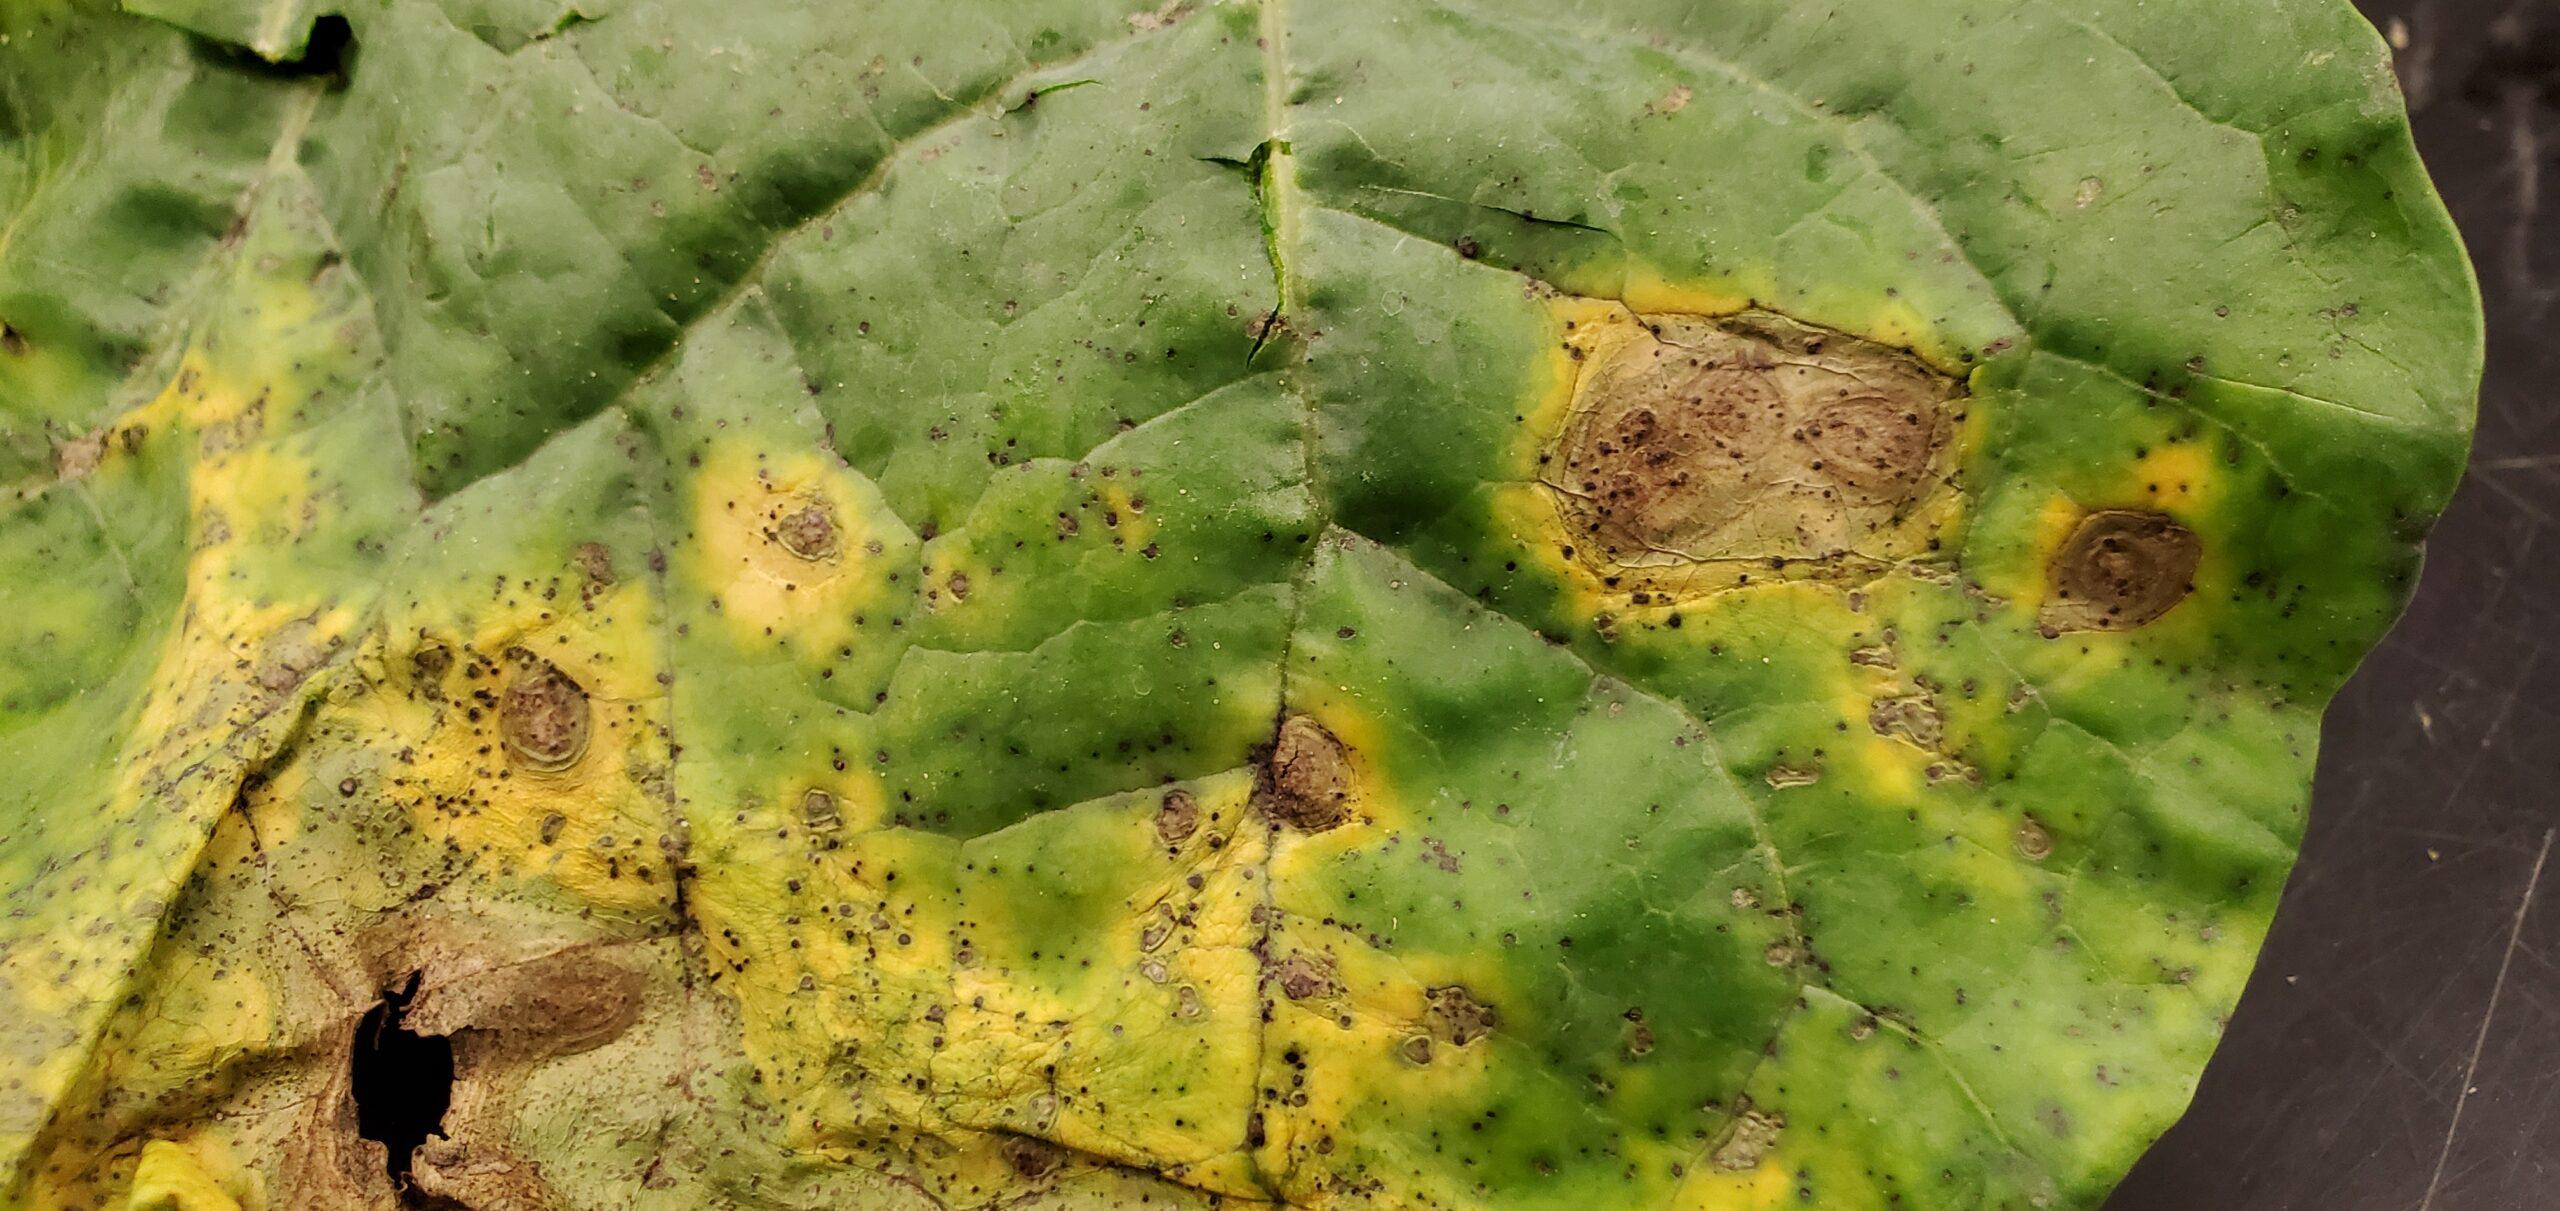
Plant: Broccoli
Disease: broccoli alternaria leaf spot